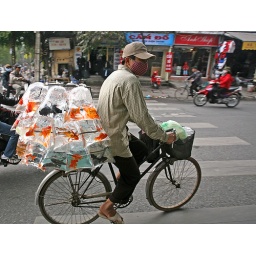
A street vendor transporting his batch of gold fish through the back streets of Hanoi near Ho Chi Min's tomb.